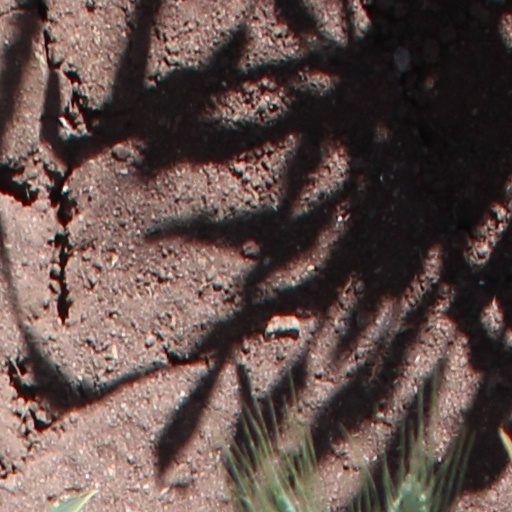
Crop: wheat